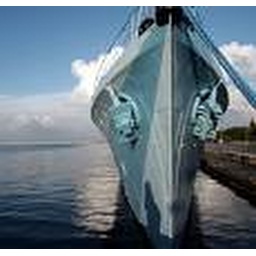
This image obeys the rule of thirds because the ship is is in the centre of the top right cross hairs.